Barbara Blackman O'Neil

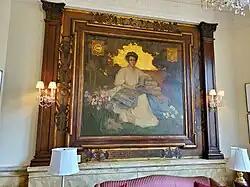
Portrait of Barbara Blackman O'Neil by Frederick Lincoln Stoddard in the St. Louis Mayor's Office

Barbara Blackman O'Neil (September 3, 1880 – December 2, 1963) was an American suffrage leader in St. Louis, Missouri. She was born in 1880. Her father was George Blackman. She attended Washington University, where she studied art. O'Neil was elected the second president of the Equal Suffrage League. She later became president again following the resignation of Mrs. John L. Lowes.